Kingston Arms Apartments

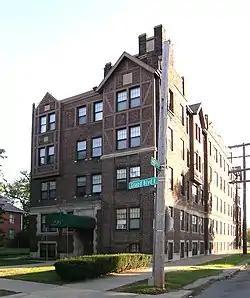

The Kingston Arms Apartments is an apartment building located at 296 East Grand Boulevard in Detroit, Michigan, in the East Grand Boulevard Historic District. It was listed on the National Register of Historic Places in 1999. The Kingston Arms, built in 1924, is a representative example of the rise of middle-class apartment buildings in pre-Depression era Detroit.